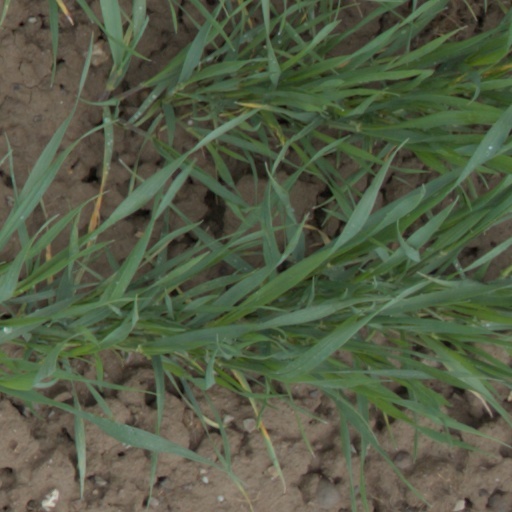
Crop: wheat